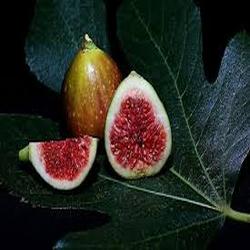
Label: Fig